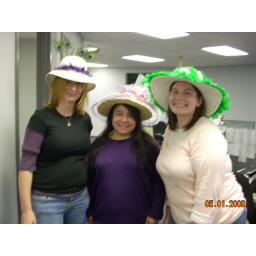
The three of us who participated in the contest.. the middle hat has a butterfly theme